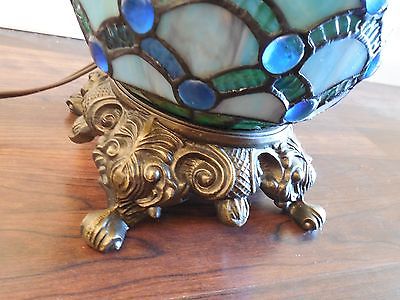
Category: lamp